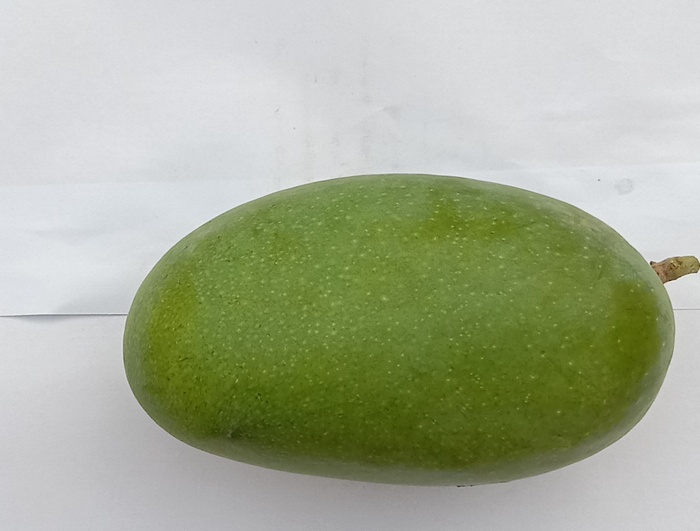
Mango variety: Dosehri